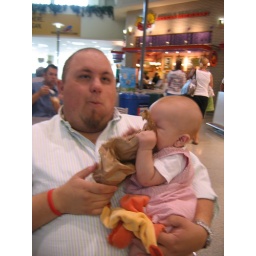
At Midway, deciding that the brown paper bag my lunch came in is more interesting than anything else.